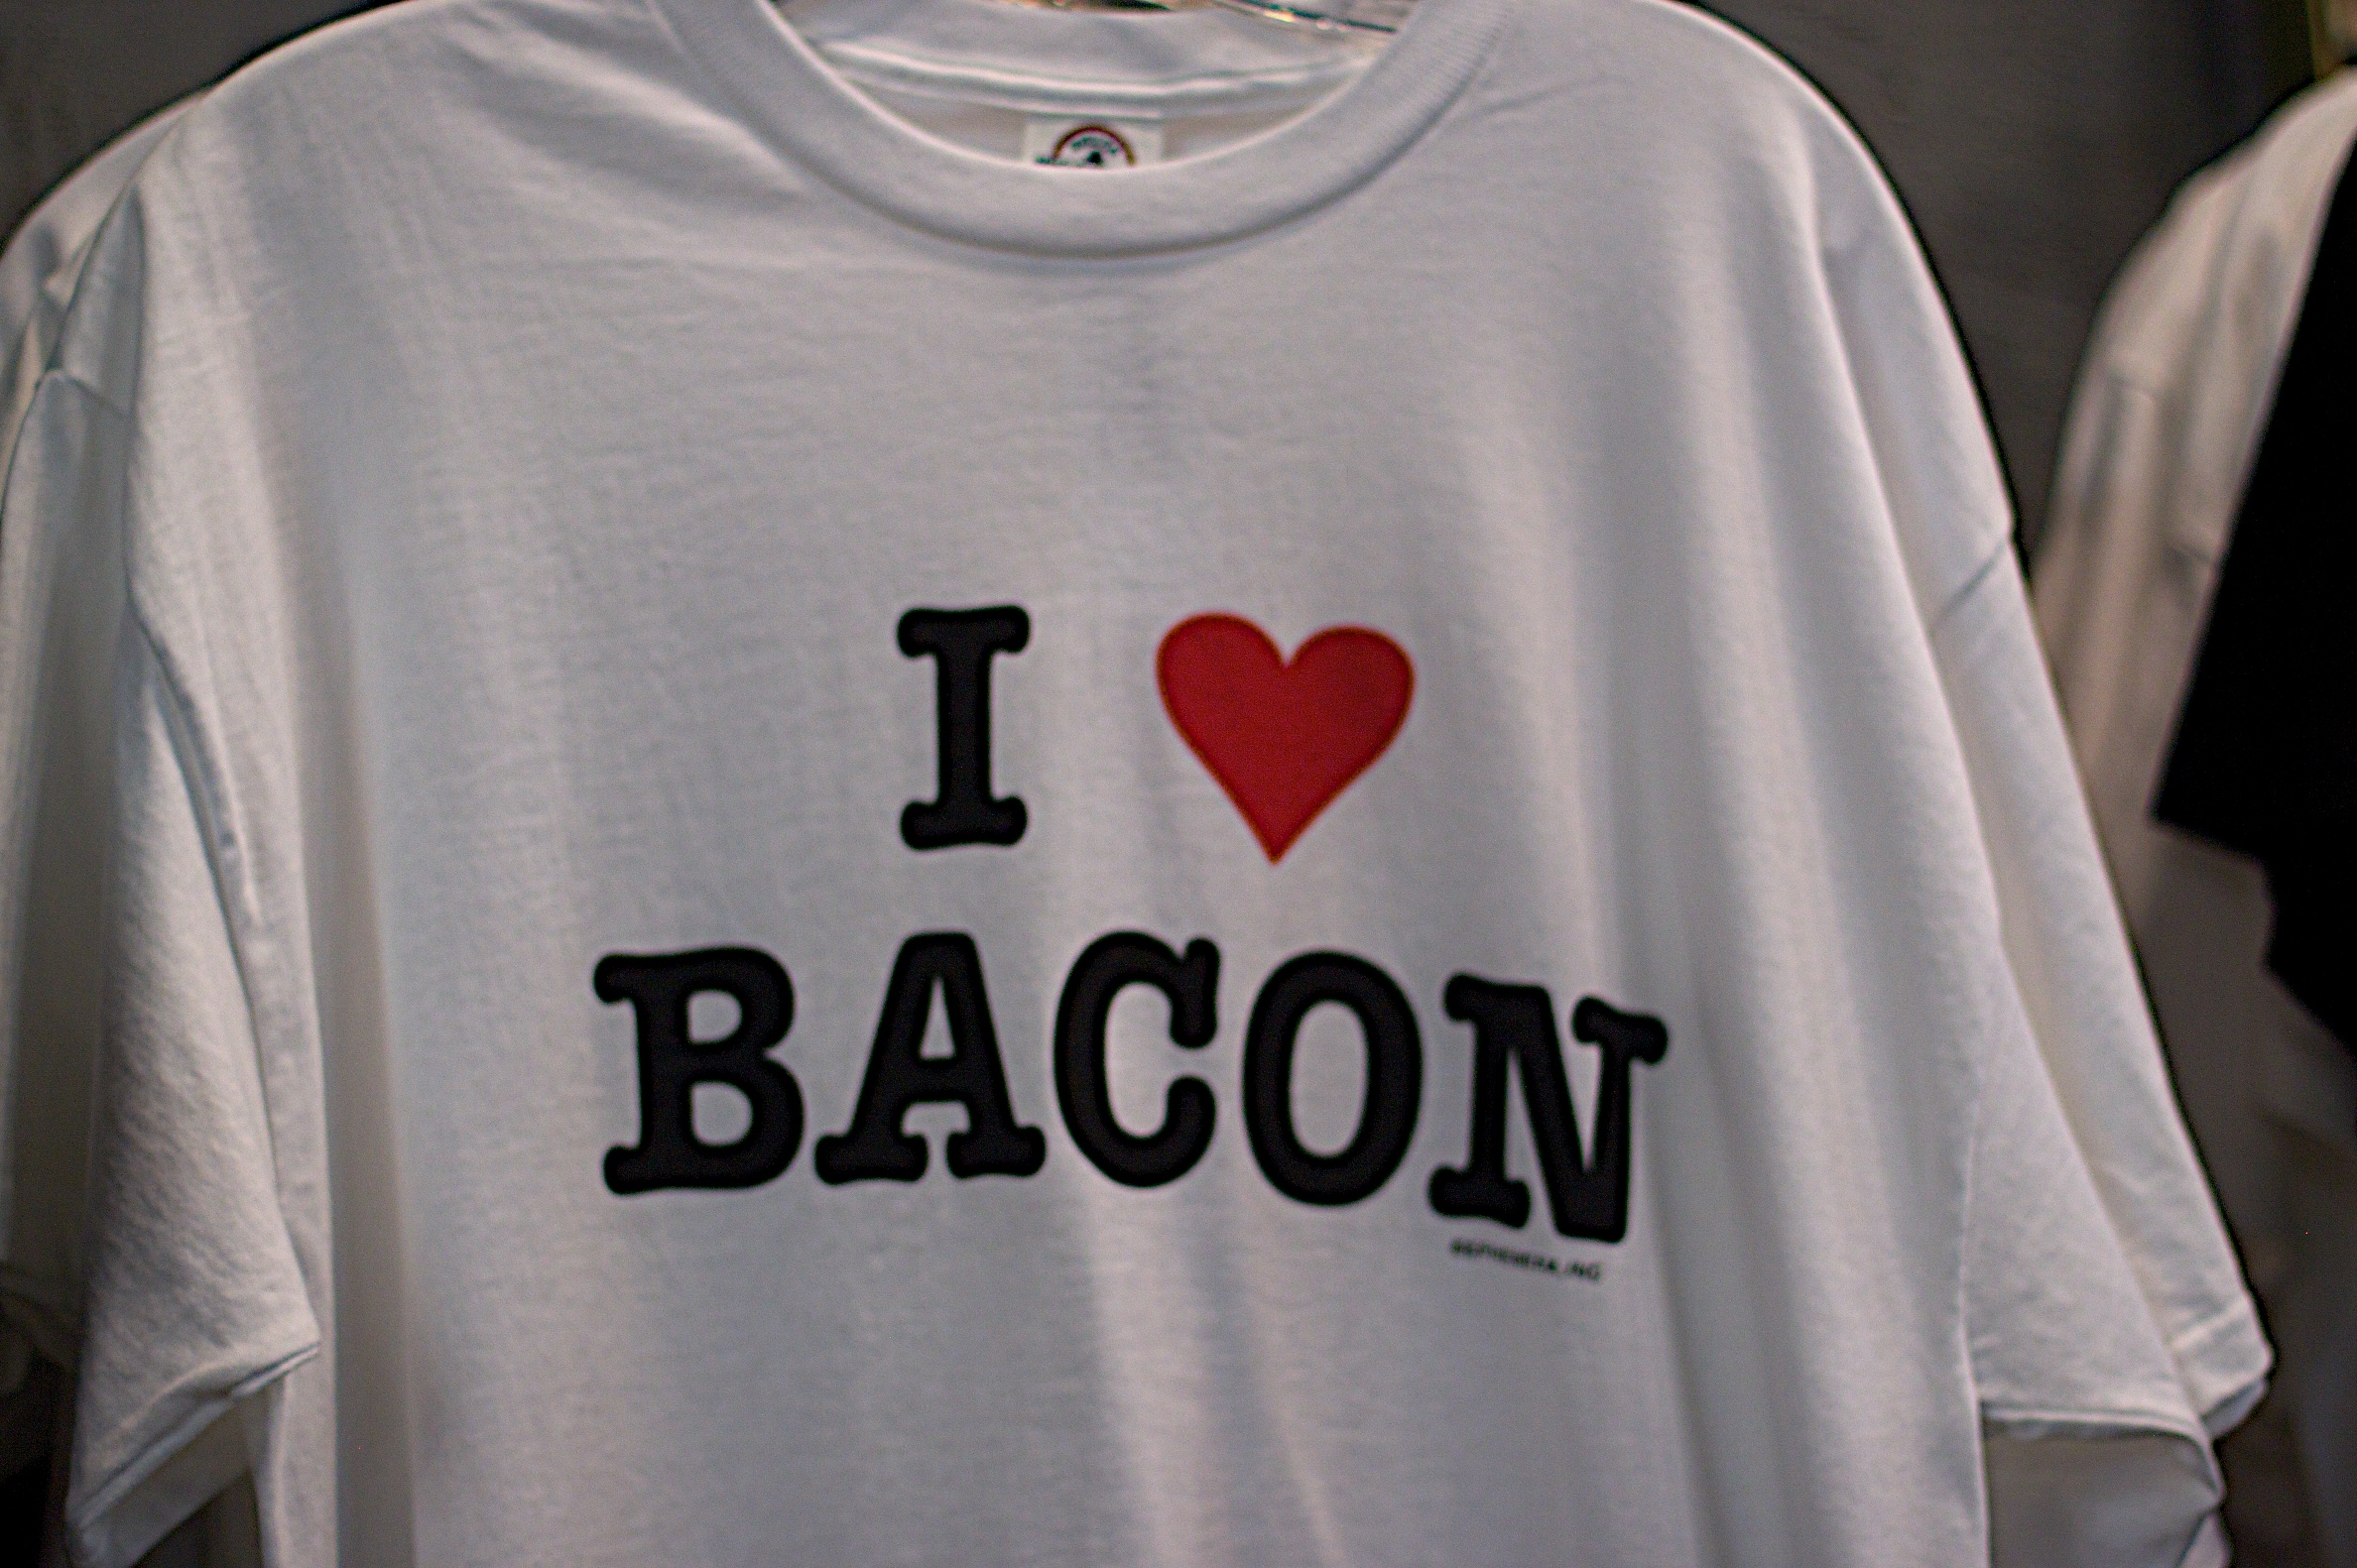
white, clothing, brand, product, font, ds106, jersey, sleeve, sportswear, t shirt, long sleeved t shirt